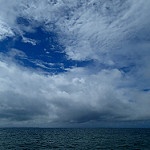
Label: sea